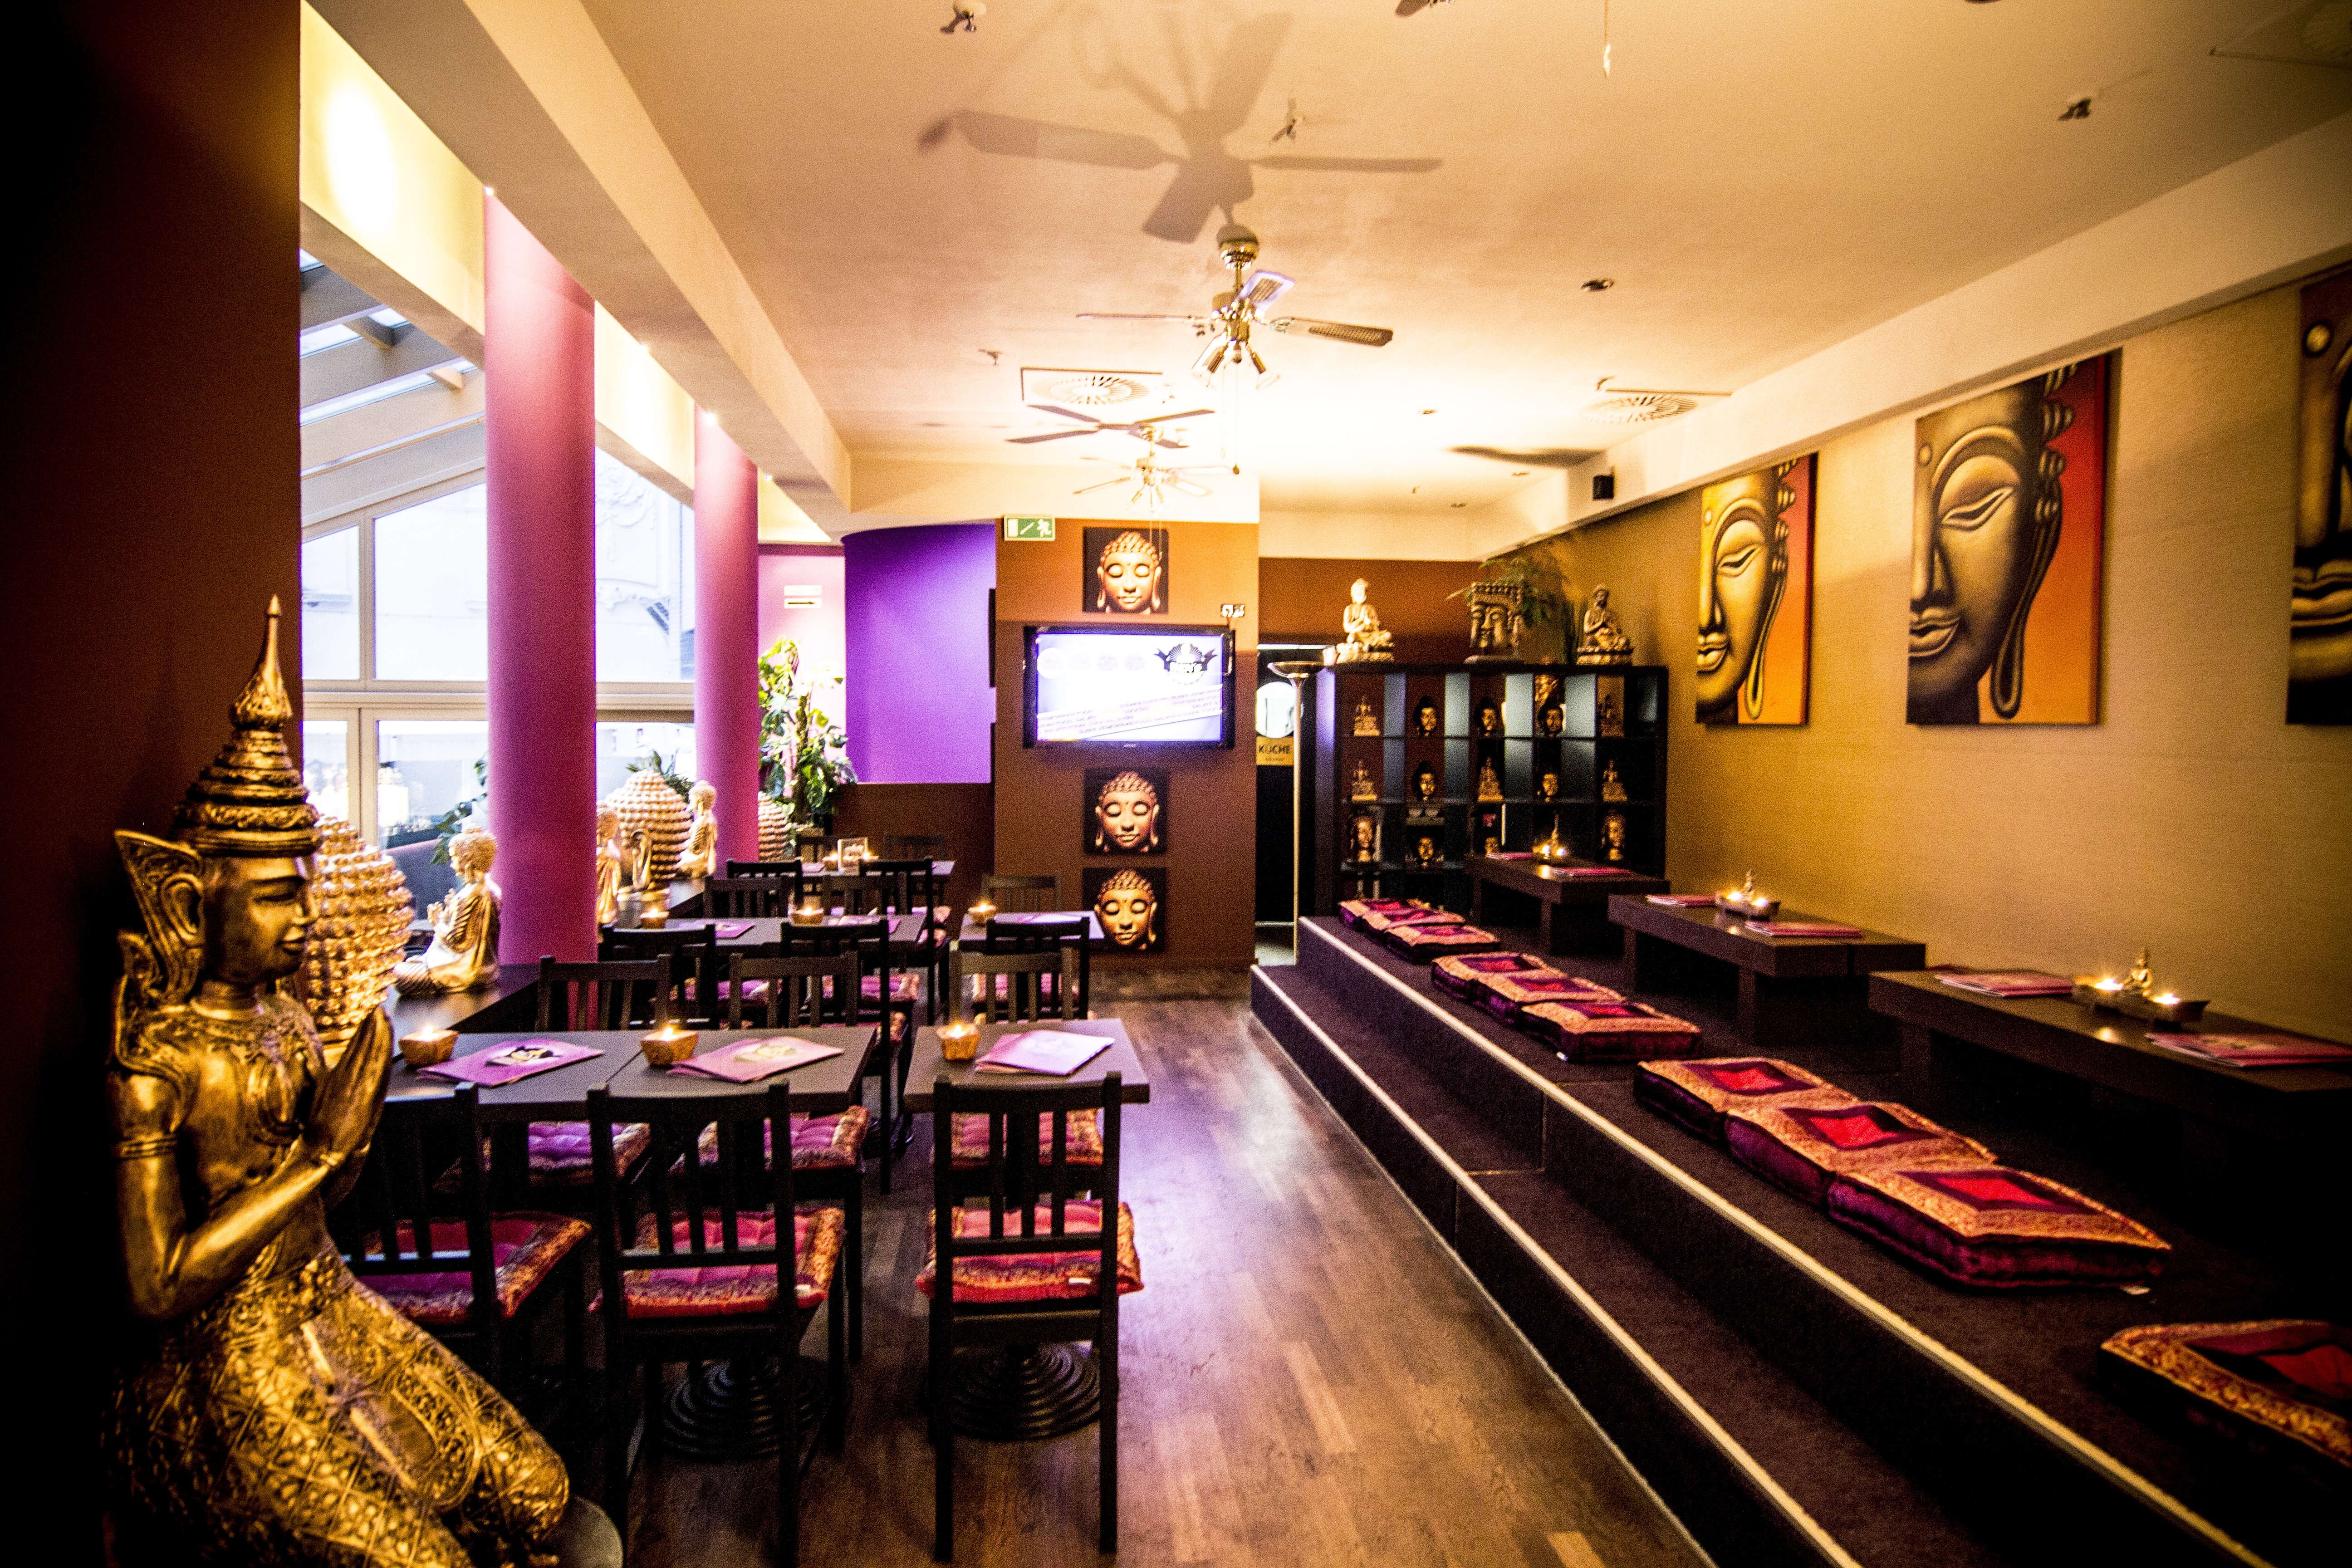
cafe, restaurant, bar, meal, club, modern, celebrate, interior design, estate, lobby, night life, cocktail bar, seating furniture, recreation room